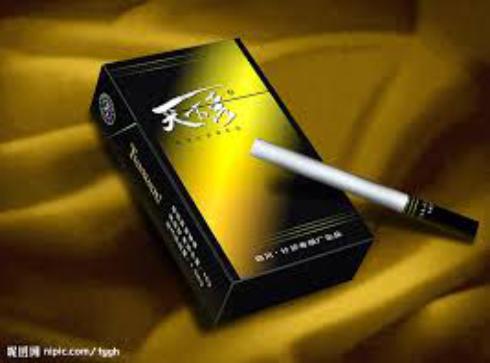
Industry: Necessities